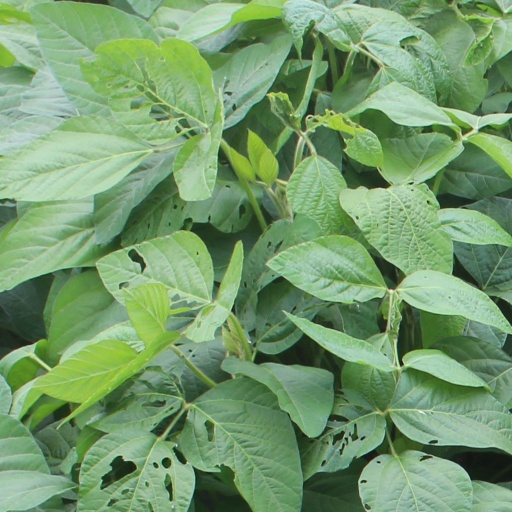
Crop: soybean